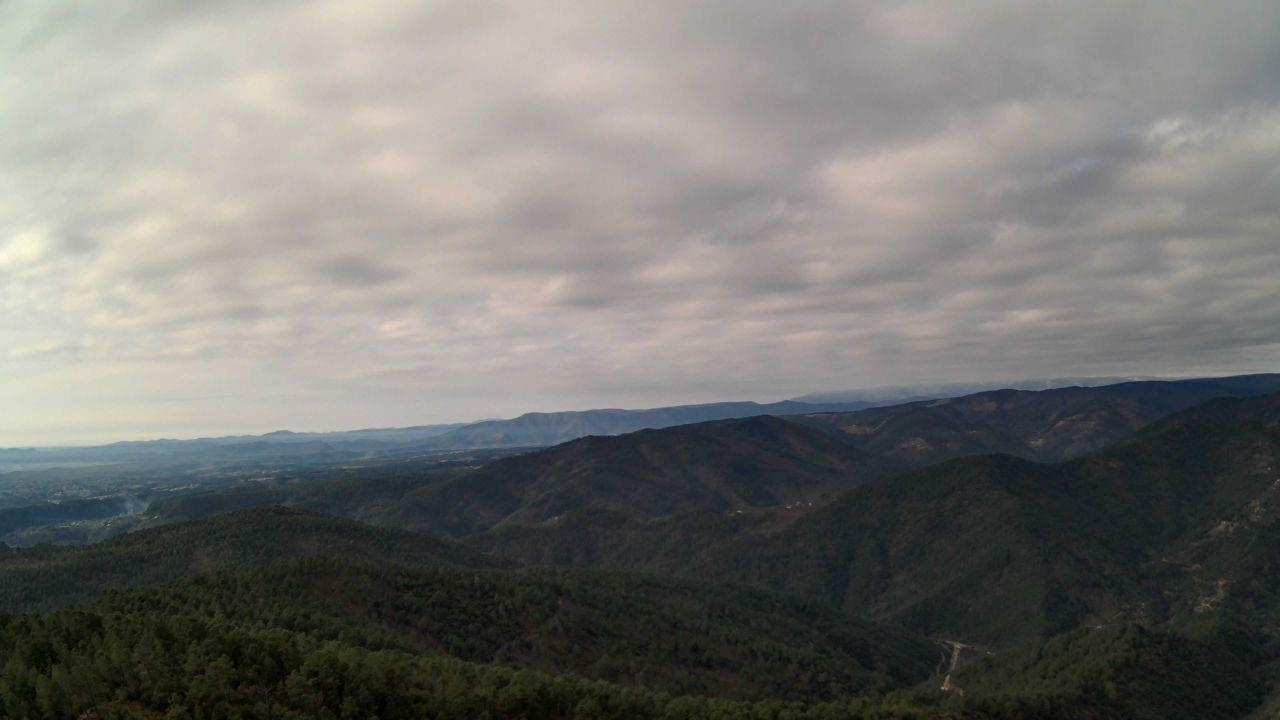
Fire: no
Smoke: yes